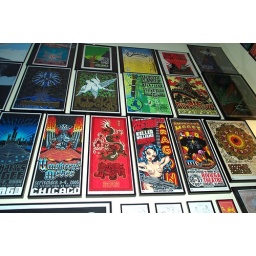
The wall above the couch in the living room